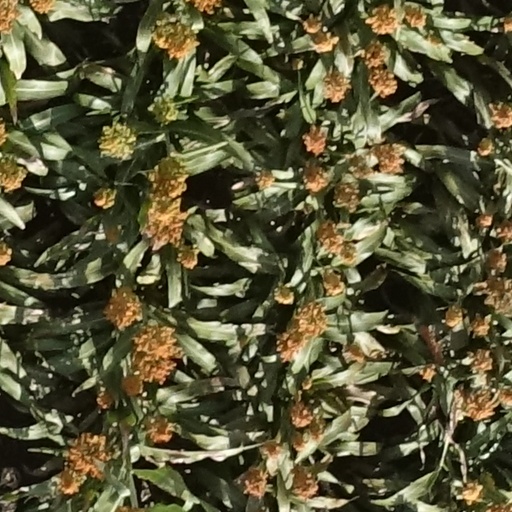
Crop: sorghum